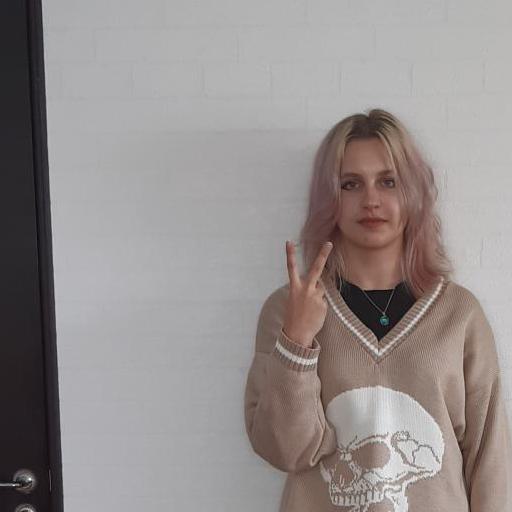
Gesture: peace_inverted